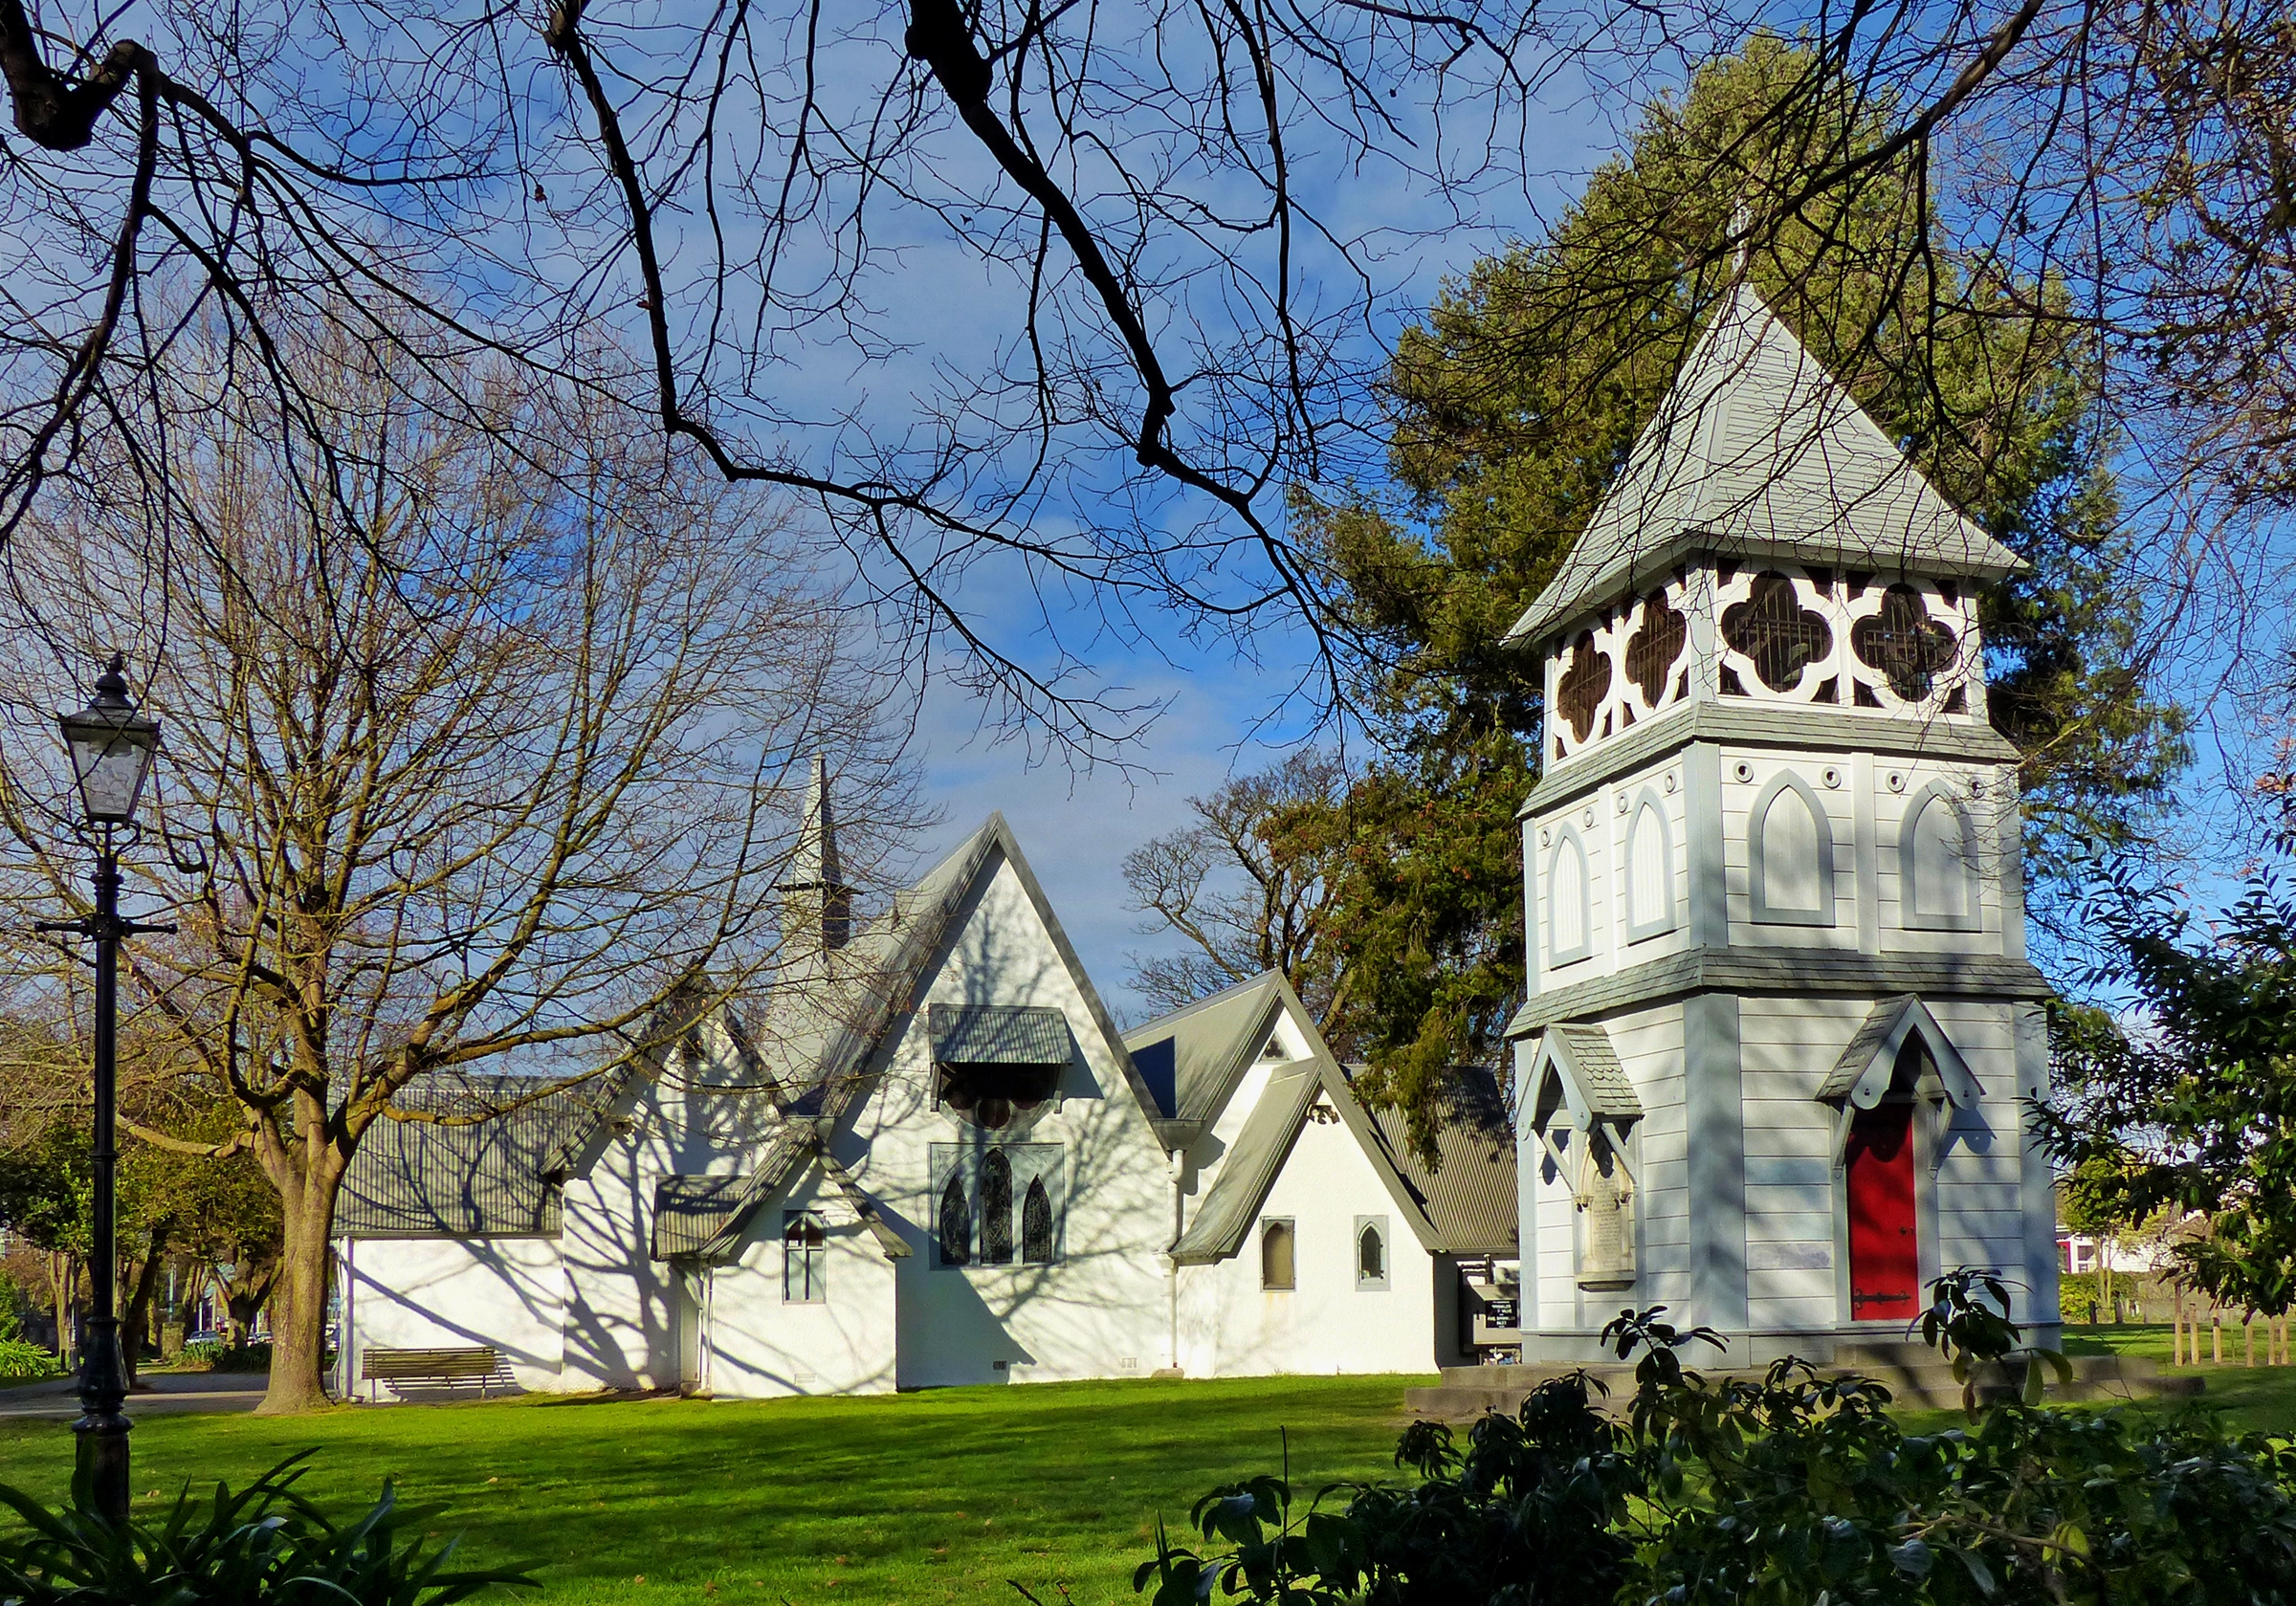
tree, architecture, house, flower, building, chateau, tower, church, chapel, place of worship, spire, belltower, monastery, churches, estate, holyplaces, placesofworship, religon, houseofworship, panasonicdmcfz200, rural area, newzealandchurches